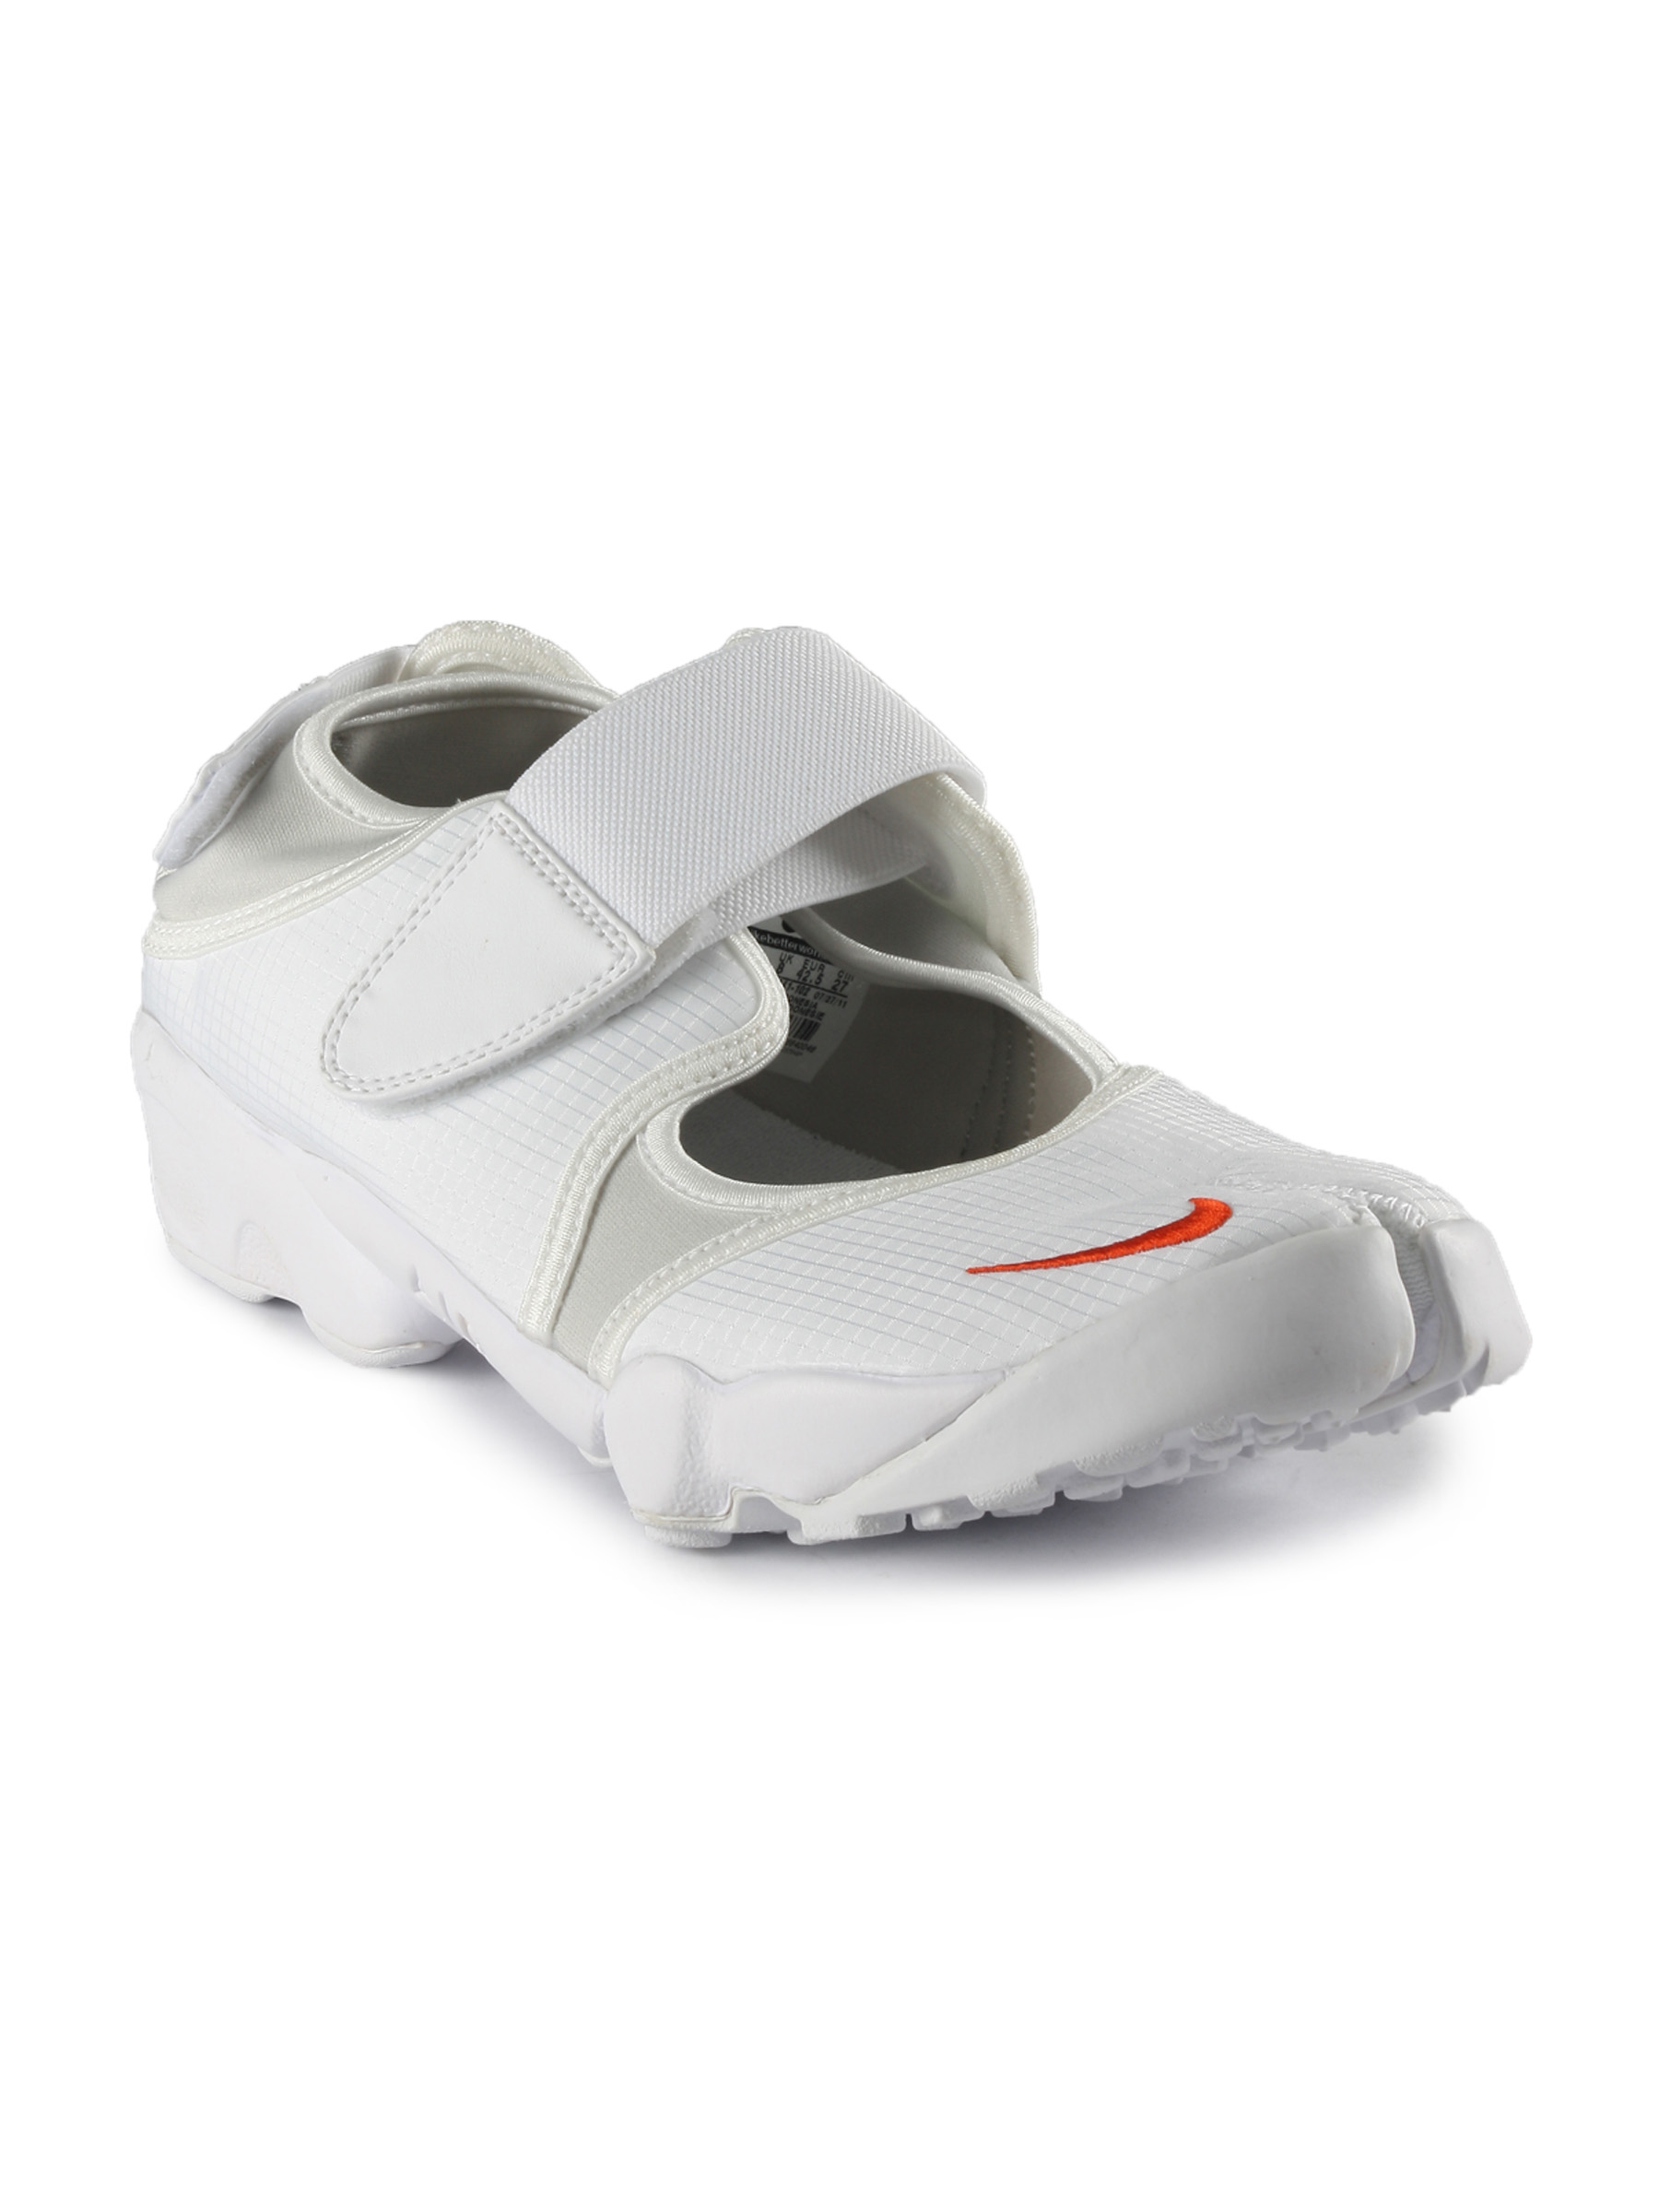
Nike Men Air Rift MTR White Casual Shoe
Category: Footwear / Shoes / Casual Shoes
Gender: Men
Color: White
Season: Fall 2011
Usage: Casual